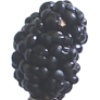
Label: mulberry